Scott C. Johnson

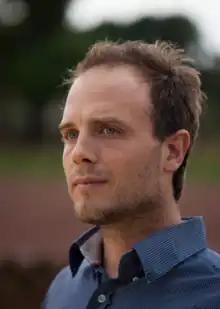
An image of author Scott C. Johnson

Johnson obtained a B.A from the University of Washington, where he studied Comparative Literature and Comparative History of Ideas. He also studied Arabic in Fez, Morocco. Johnson began his journalism career as an intern in Newsweek's Paris bureau. He eventually became a Special Correspondent and worked on a wide range of topics, including Mad Cow Disease, Pedophilia, European agriculture and the war in Kosovo.